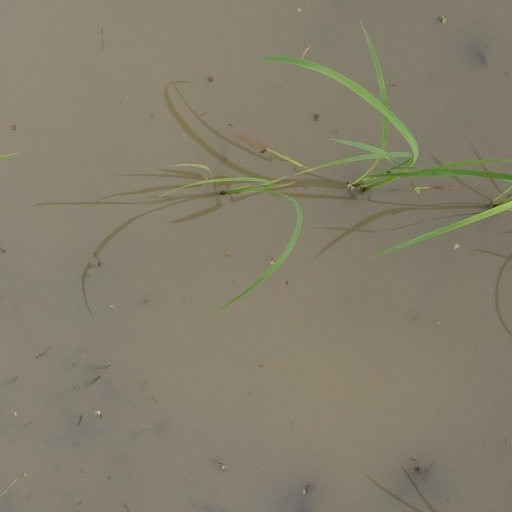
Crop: rice